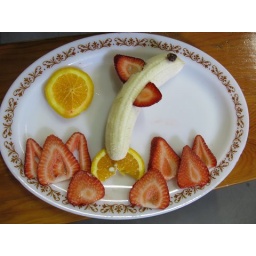
Fish jumping out of the water with the sun in the background.